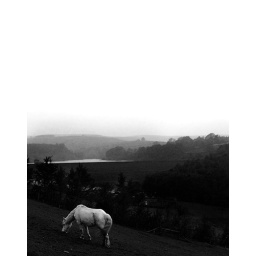
A pony in a field somewhere between Haworth Moor and Sladen Bridge